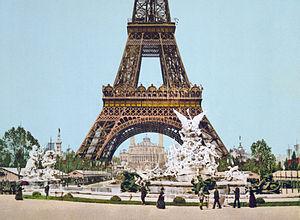
La tour Eiffel et la fontaine du Progrès, exposition universelle de 1889, Paris, France.